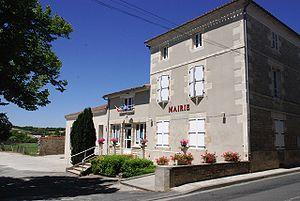
Mairie de Charmé
Charmé est une commune du sud-ouest de la France, située dans le département de la Charente.